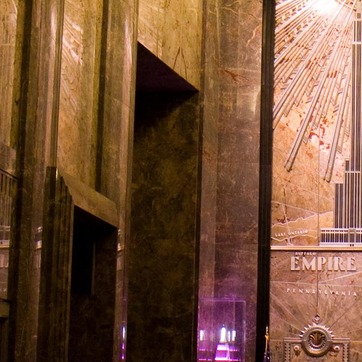
Material: polishedstone